Si Schroeder

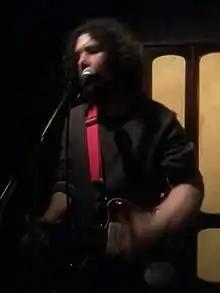
Si Schroeder in Berlin, September 2013

Si Schroeder (born Dublin, Ireland) is the alias of Irish music artist Simon Kenny. He has released one studio album, "Coping Mechanisms", and the singles "Clocked", "Jump Ship", "C4" and "Brailowsky" to date as Si (rhymes with "sigh") Schroeder.